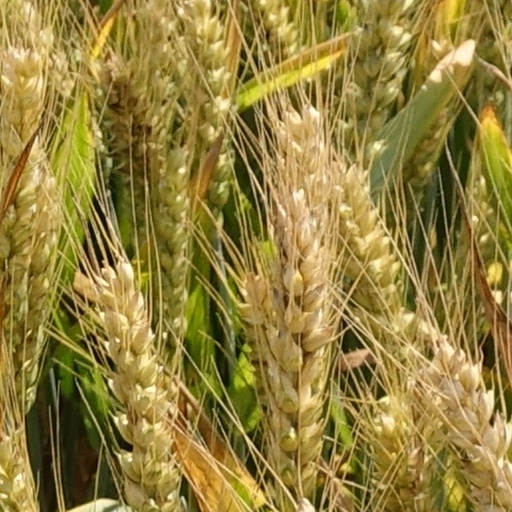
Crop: wheat